Sanford Mills Historic District

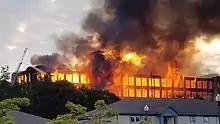
2017 mill fire

In 2017, the largest mill fire Sanford firefighters have ever battled erupted on Friday, June 23. The flaming five-story back building of the former Stenton Trust Mill complex at 13 River Street drew more than 100 firefighters from 20 communities to battle the blaze. The 294,000-square-foot complex, which was built in 1922 as a textile mill, includes two five-story brick and concrete buildings and a one-story connecting structure. Three boys from Sanford, two 13-year-olds and a 12-year-old, were charged two days later with felony arson in connection with the massive fire. Later, two of the boys pleaded guilty to counts of criminal mischief. The mills' demolition began in September, 2018 with the city working with the EPA to ensure all hazardous materials were removed.